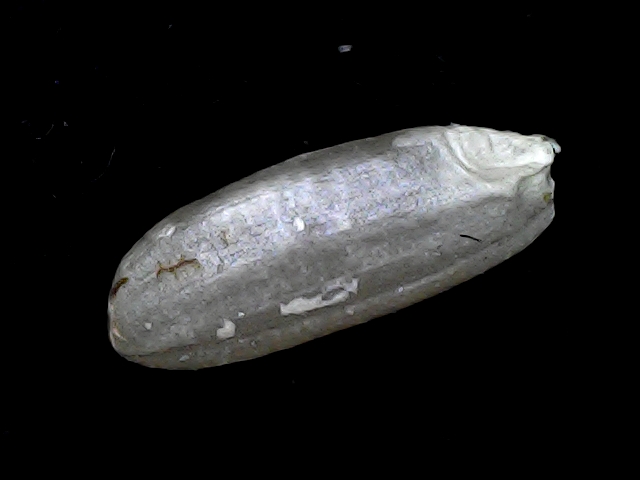
Rice variety: BD95